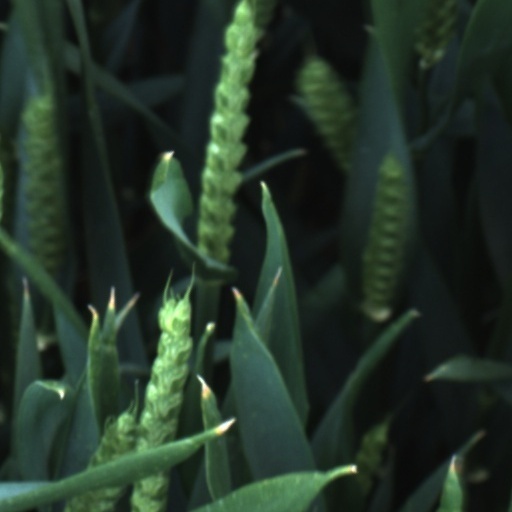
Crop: wheat